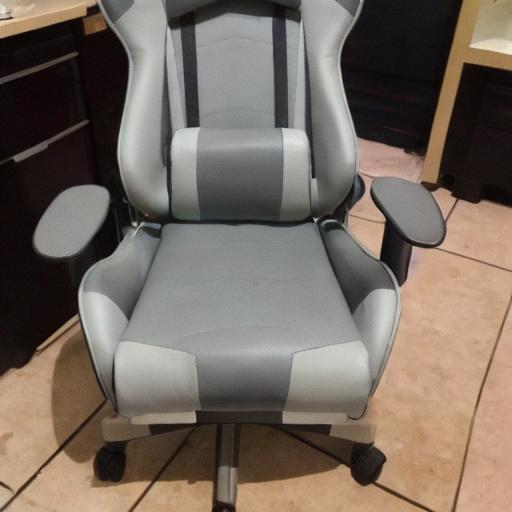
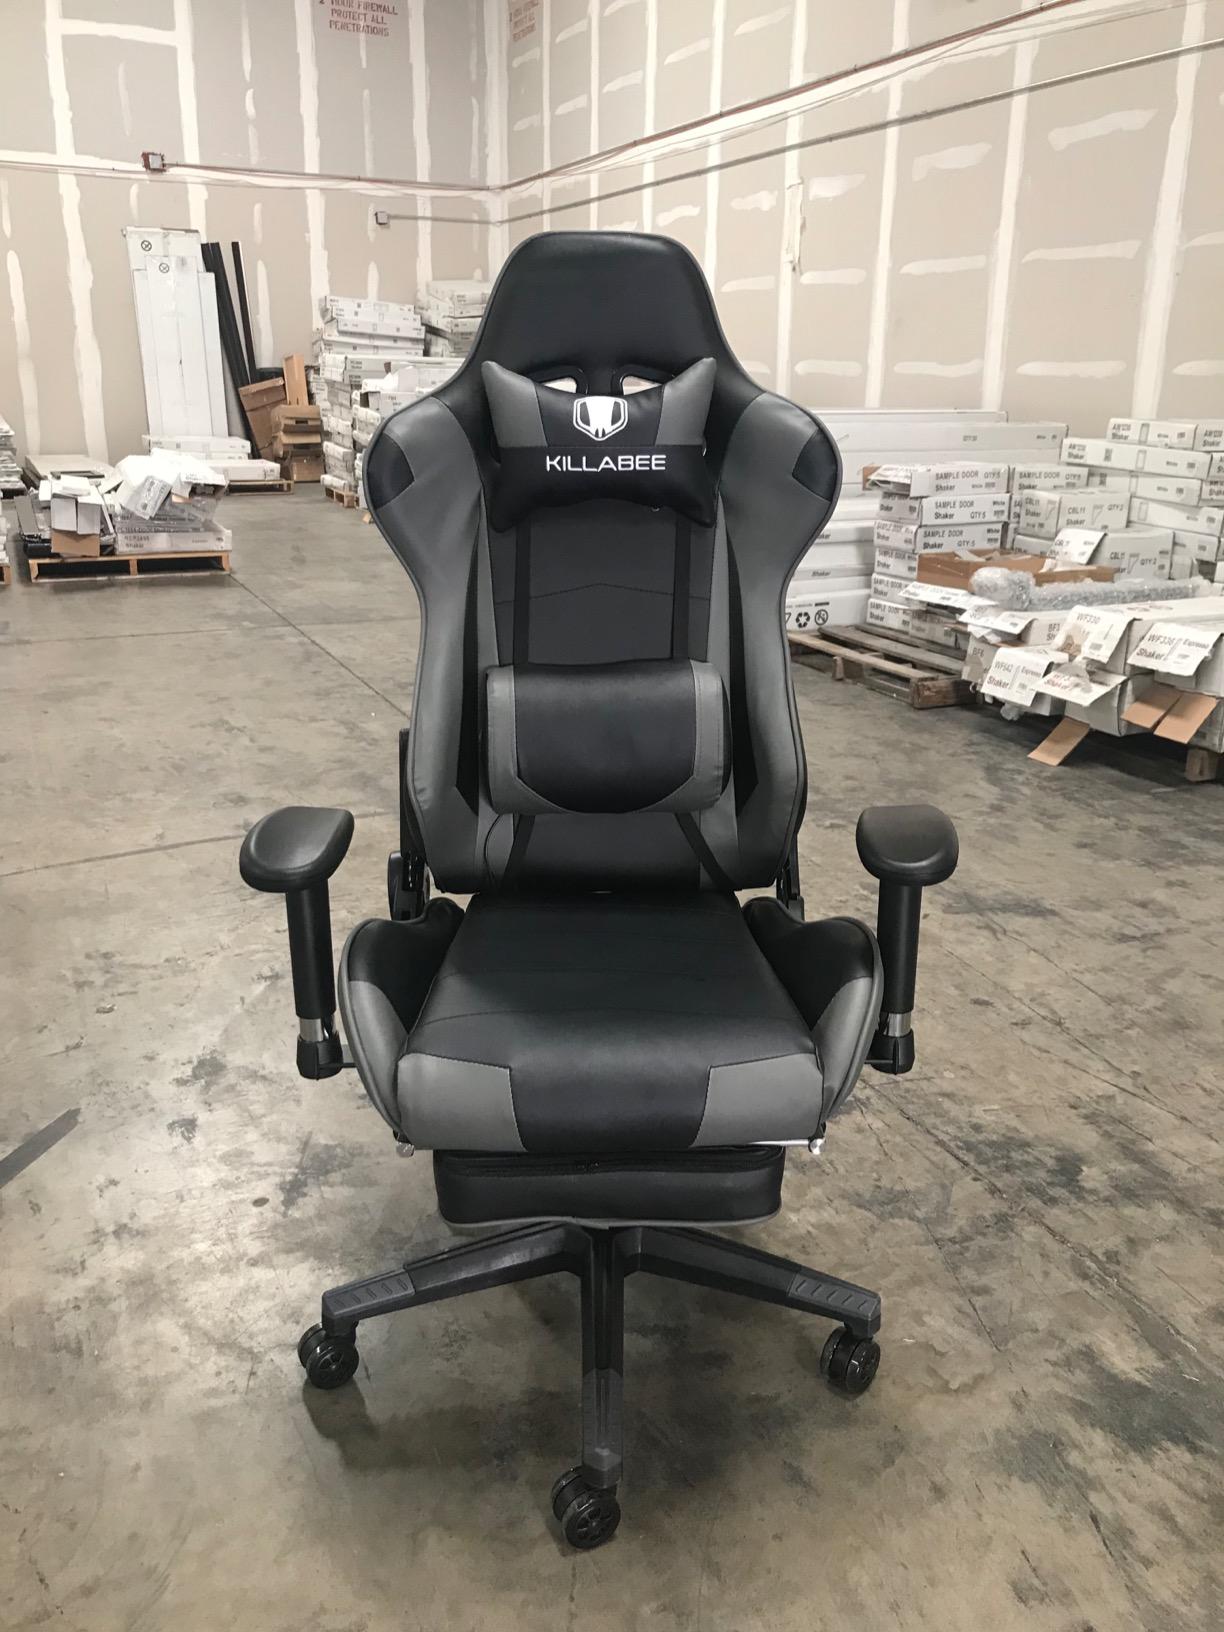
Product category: items_chair
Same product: no